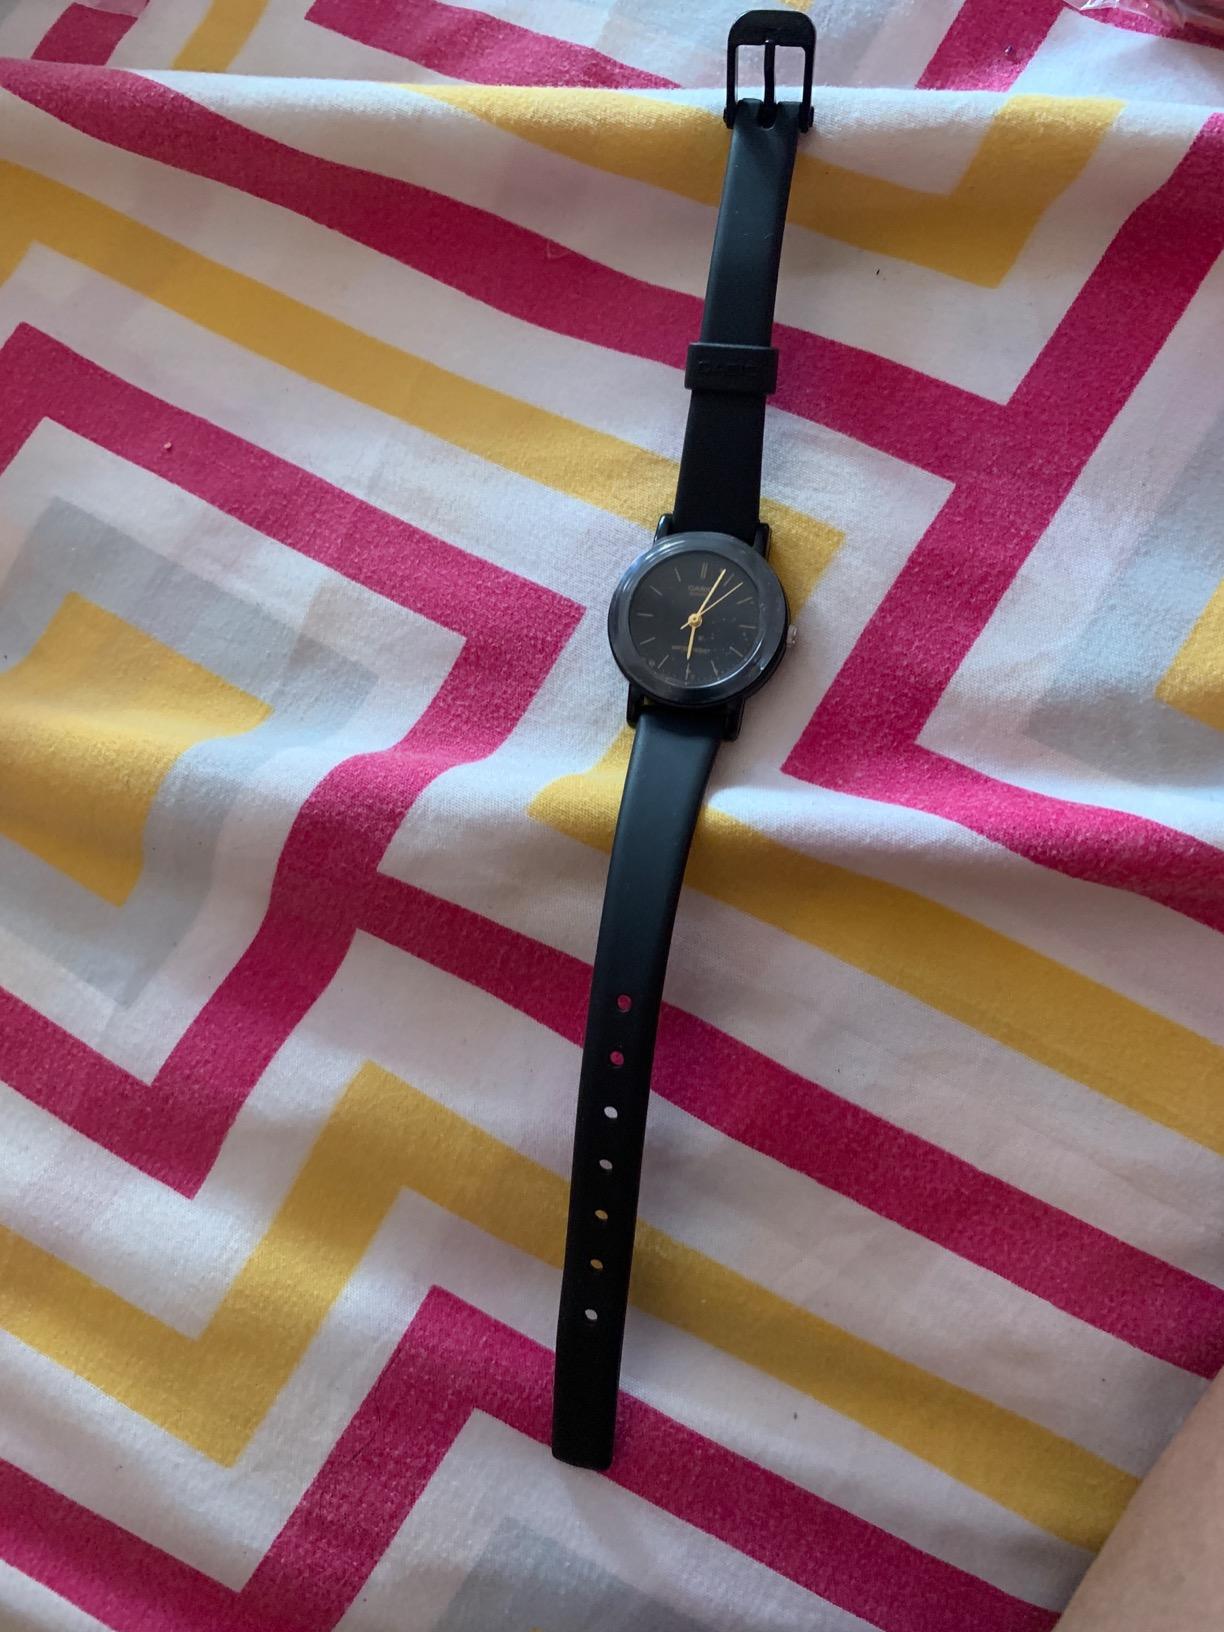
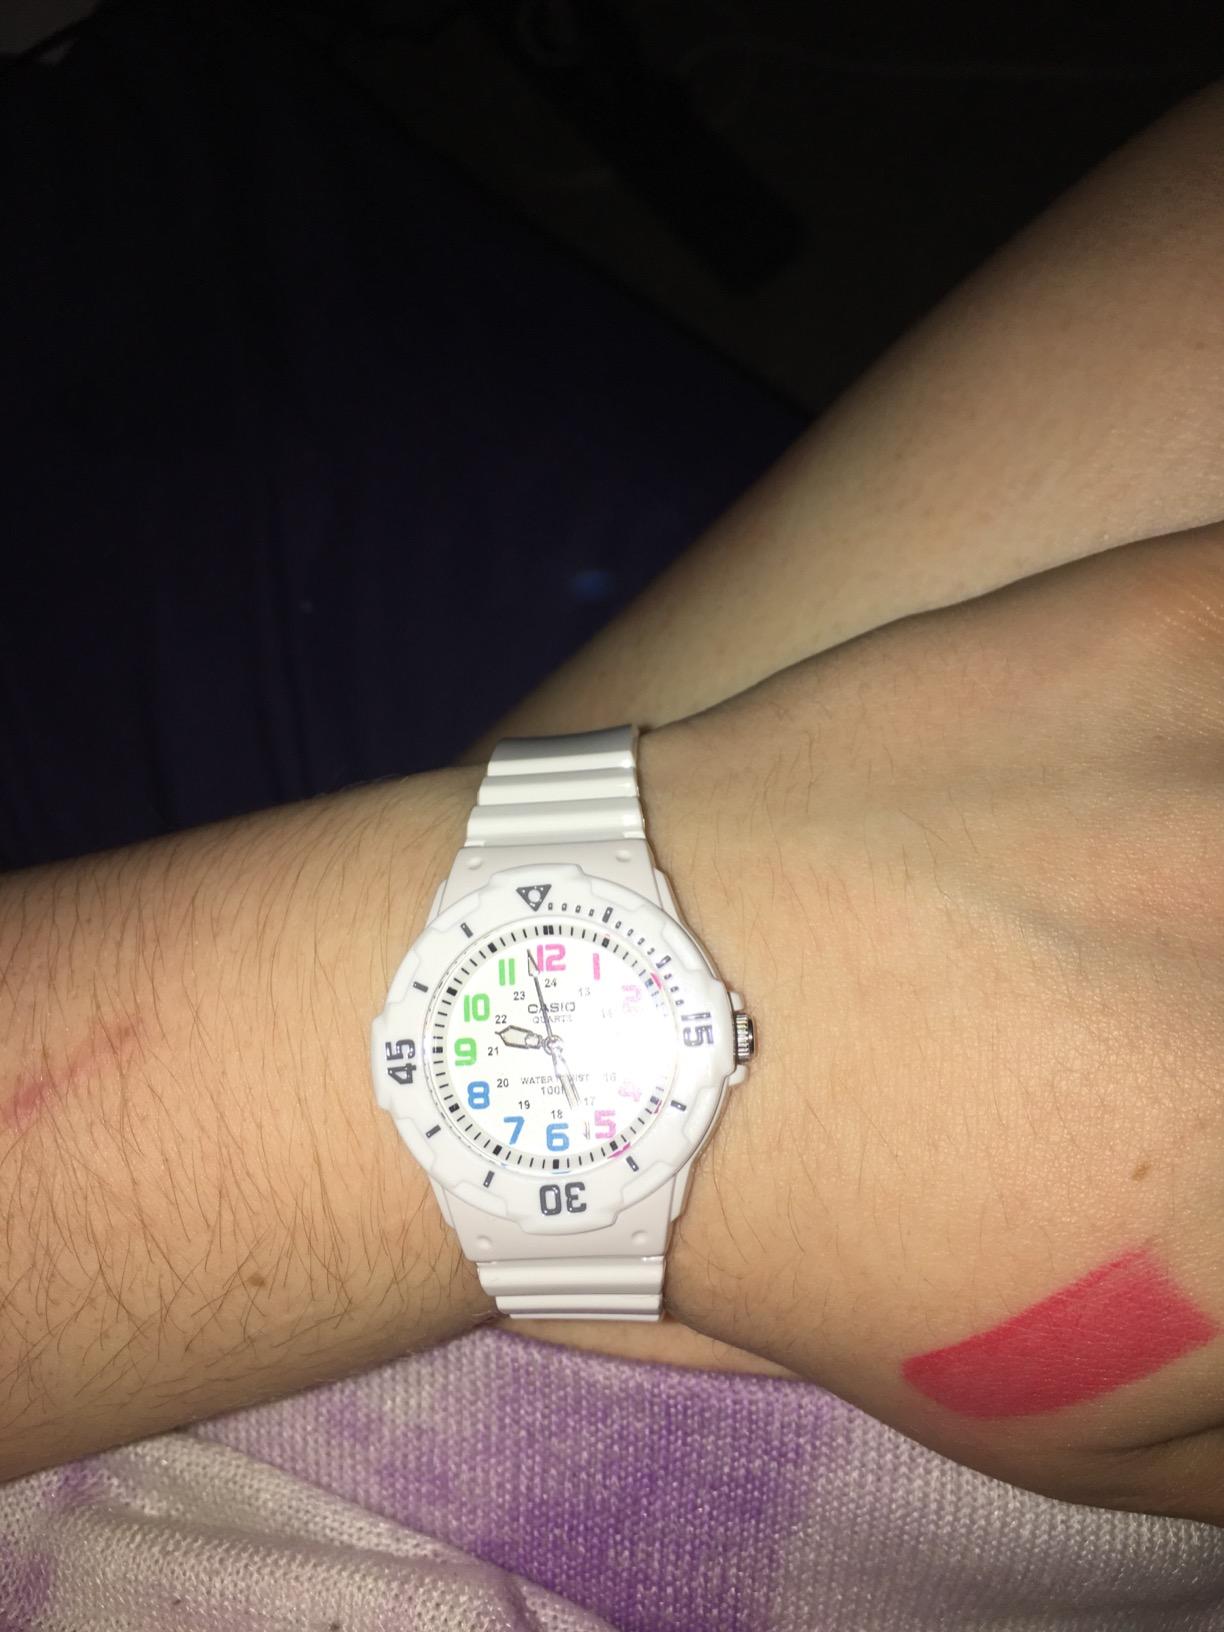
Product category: accessories_watch
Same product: no